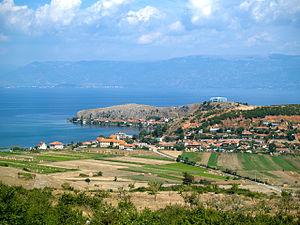
Le lac d'Ohrid, mais aussi un des plus vieux du monde, avec le Titicaca et le Baïkal.